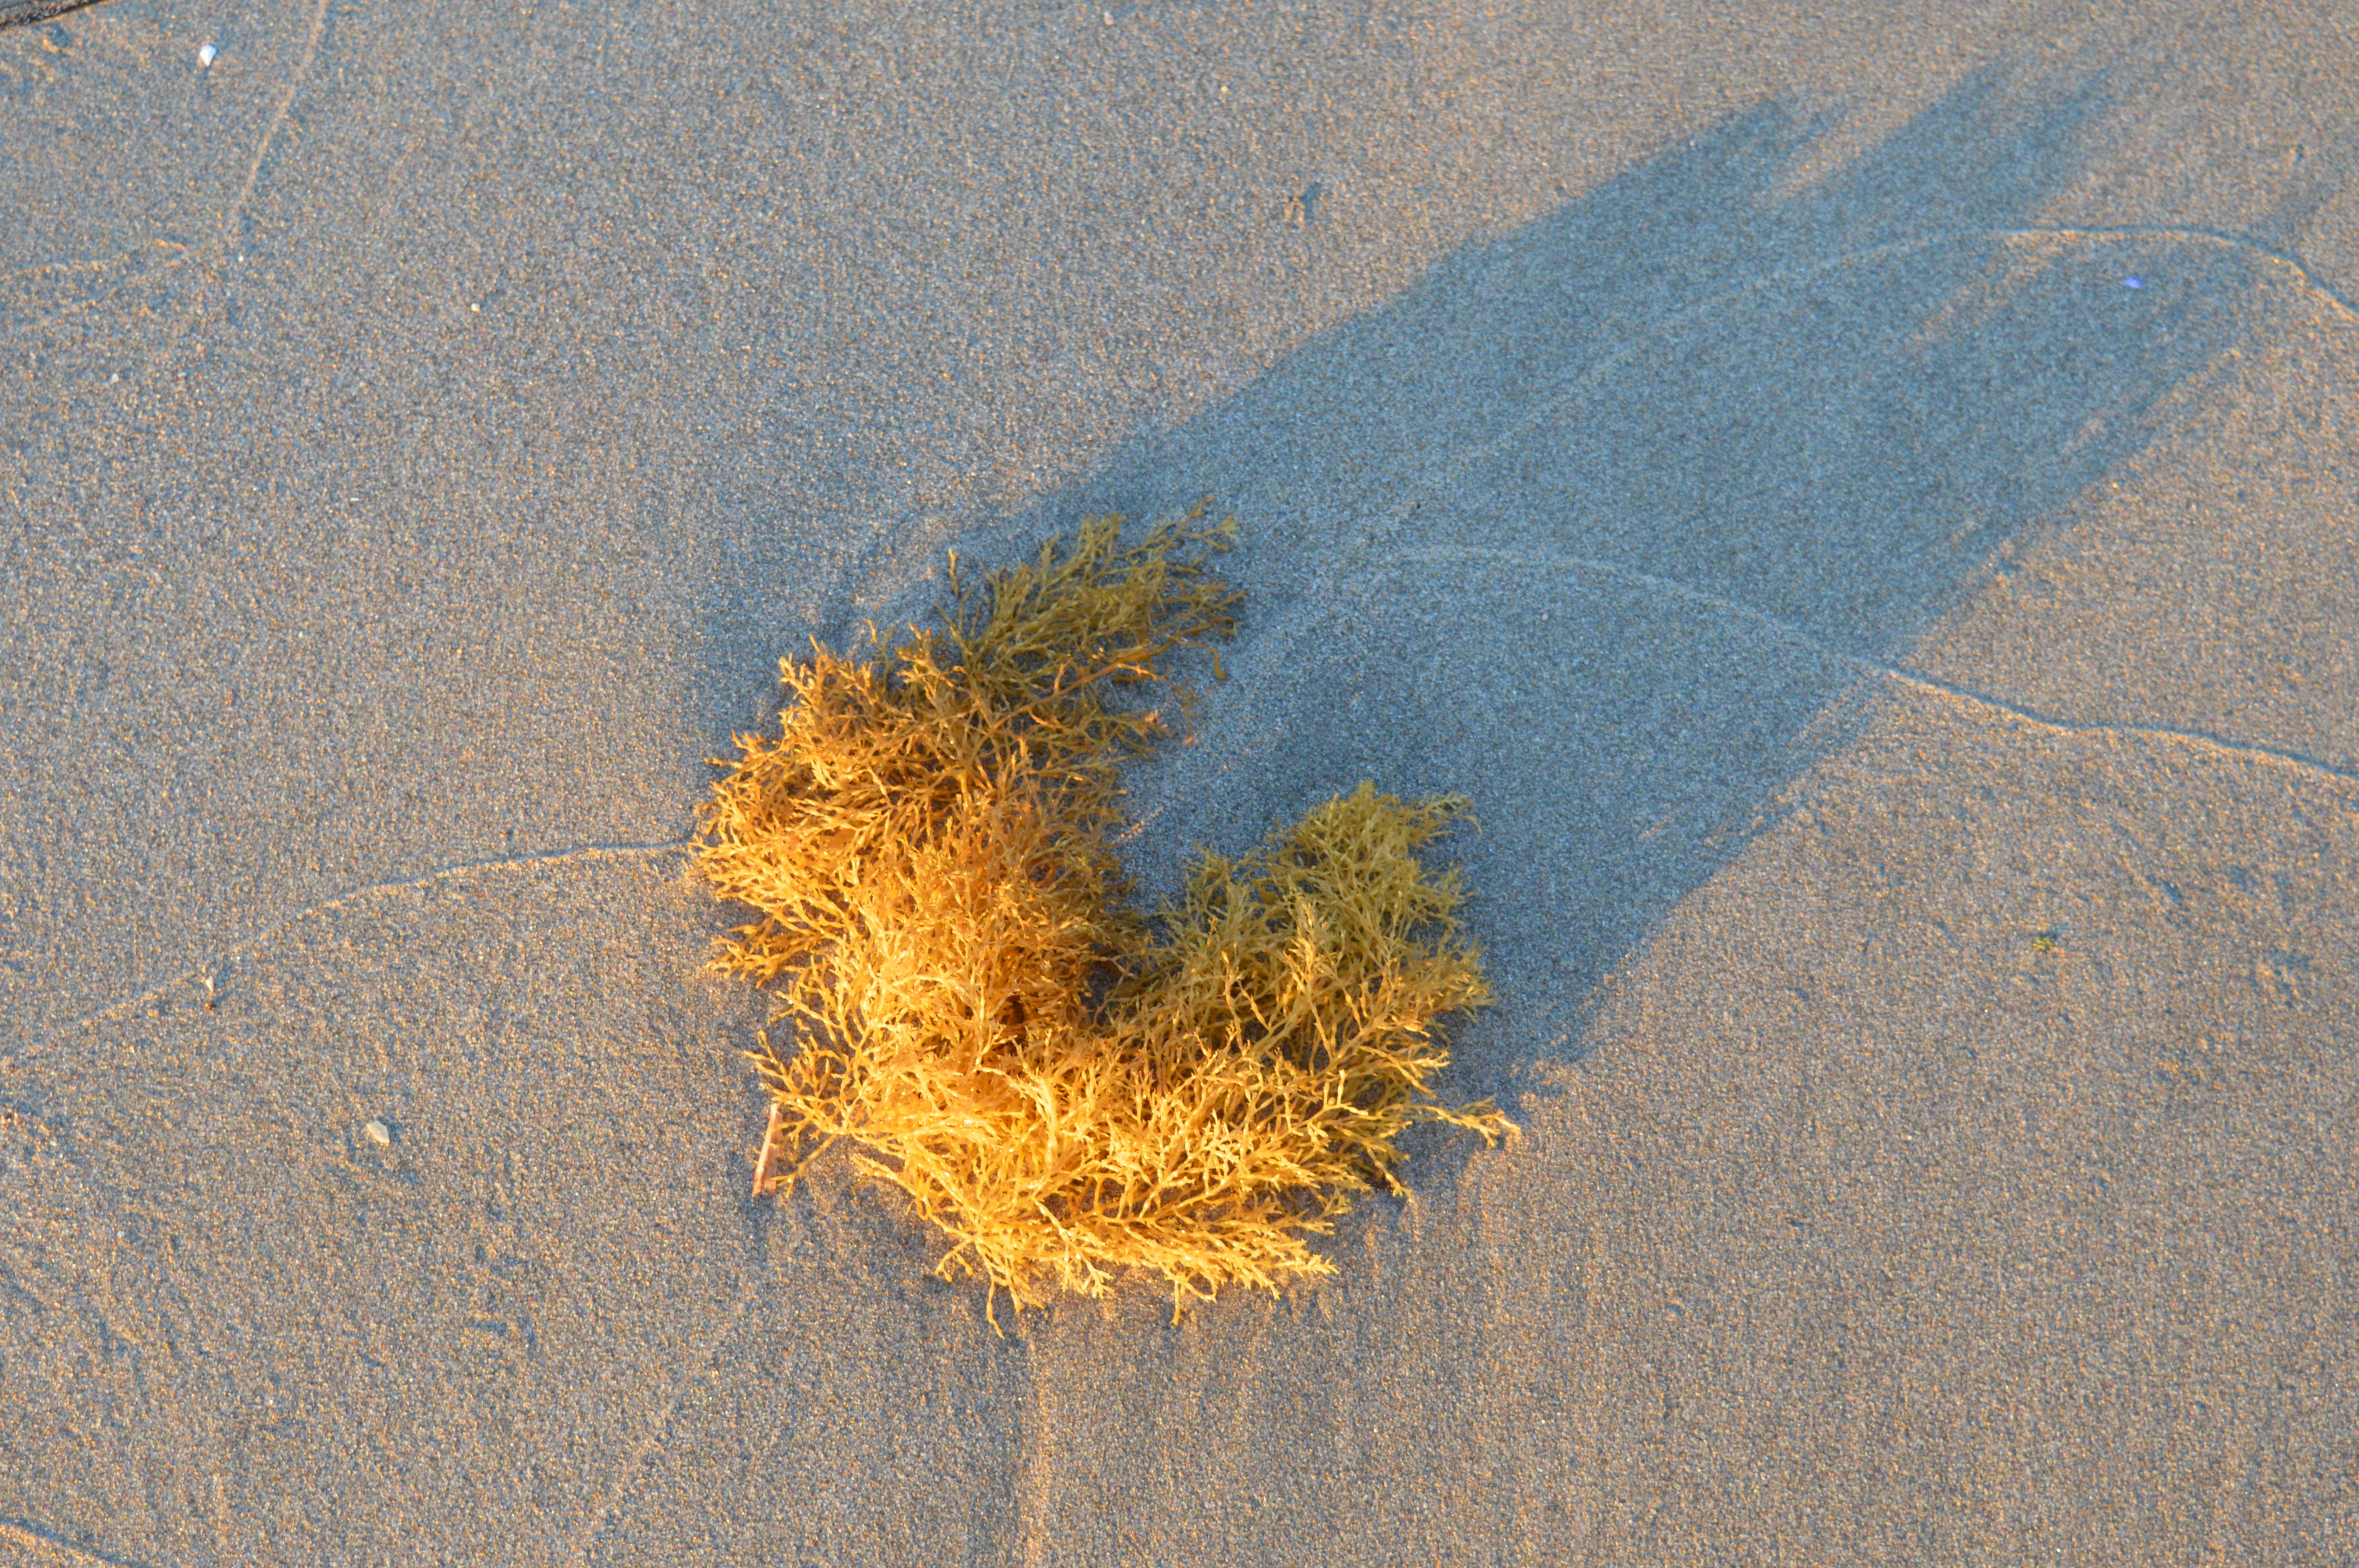
beach, landscape, sea, grass, sand, sunlight, texture, leaf, frost, asphalt, reflection, soil, yellow, spain, algae, macro photography, flooring, road surface, grass family